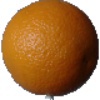
Label: Orange 1